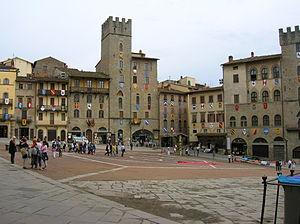
La grande place d'Arezzo avec la maison-tour toscane Lappoli. Italiano: Piazza Grande ad Arezzo con la casa-torre toscana Lappoli.
La Piazza Grande est une des places d'Arezzo en Toscane, l'ancienne Platea Communis.
Arezzo est une ville italienne d'environ 100 000 habitants, chef-lieu de la province d'Arezzo, dans la région Toscane.